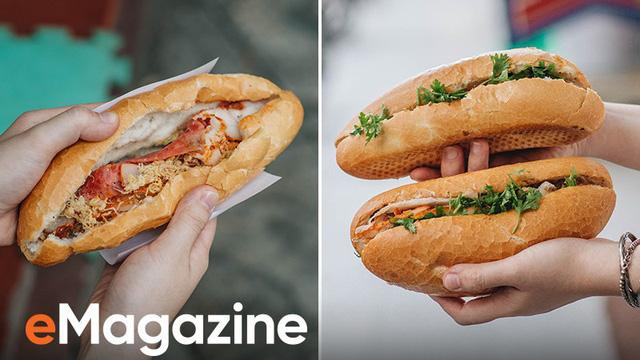
có hai bàn tay đang cầm hai cái bánh mì ở trong bức ảnh bên phải